Christianity in Malta

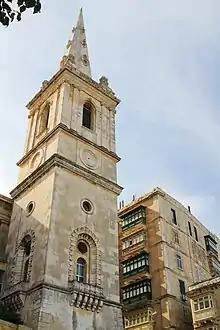
St Paul's Anglican Cathedral

According to tradition, Publius, the Roman Governor of Malta at the time of Saint Paul's shipwreck, became the first Bishop of Malta following his conversion to Christianity. After ruling the Maltese Church for 31 years, Publius was transferred to the See of Athens in 90 AD, where he was martyred in 125 AD. There is scant information about the continuity of Christianity in Malta in subsequent years, although tradition has it that there was a continuous line of bishops from the days of St. Paul to the time of Emperor Constantine. The Acts of the Council of Chalcedon record that in 451 AD, a certain Acacius was Bishop of Malta ("Melitenus Episcopus"). It is also known that in 501 AD, a certain Constantinus, "Episcopus Melitenensis", was present at the Fifth General Council. In 588 Tucillus, "Miletinae civitatis episcopus", was deposed by Pope Gregory I, and his successor Trajan elected by the clergy and people of Malta in 599 AD. The last recorded Bishop of Malta before the Arab invasion of the Islands was a Greek by the name of Manas, who was subsequently incarcerated at Palermo, Sicily.